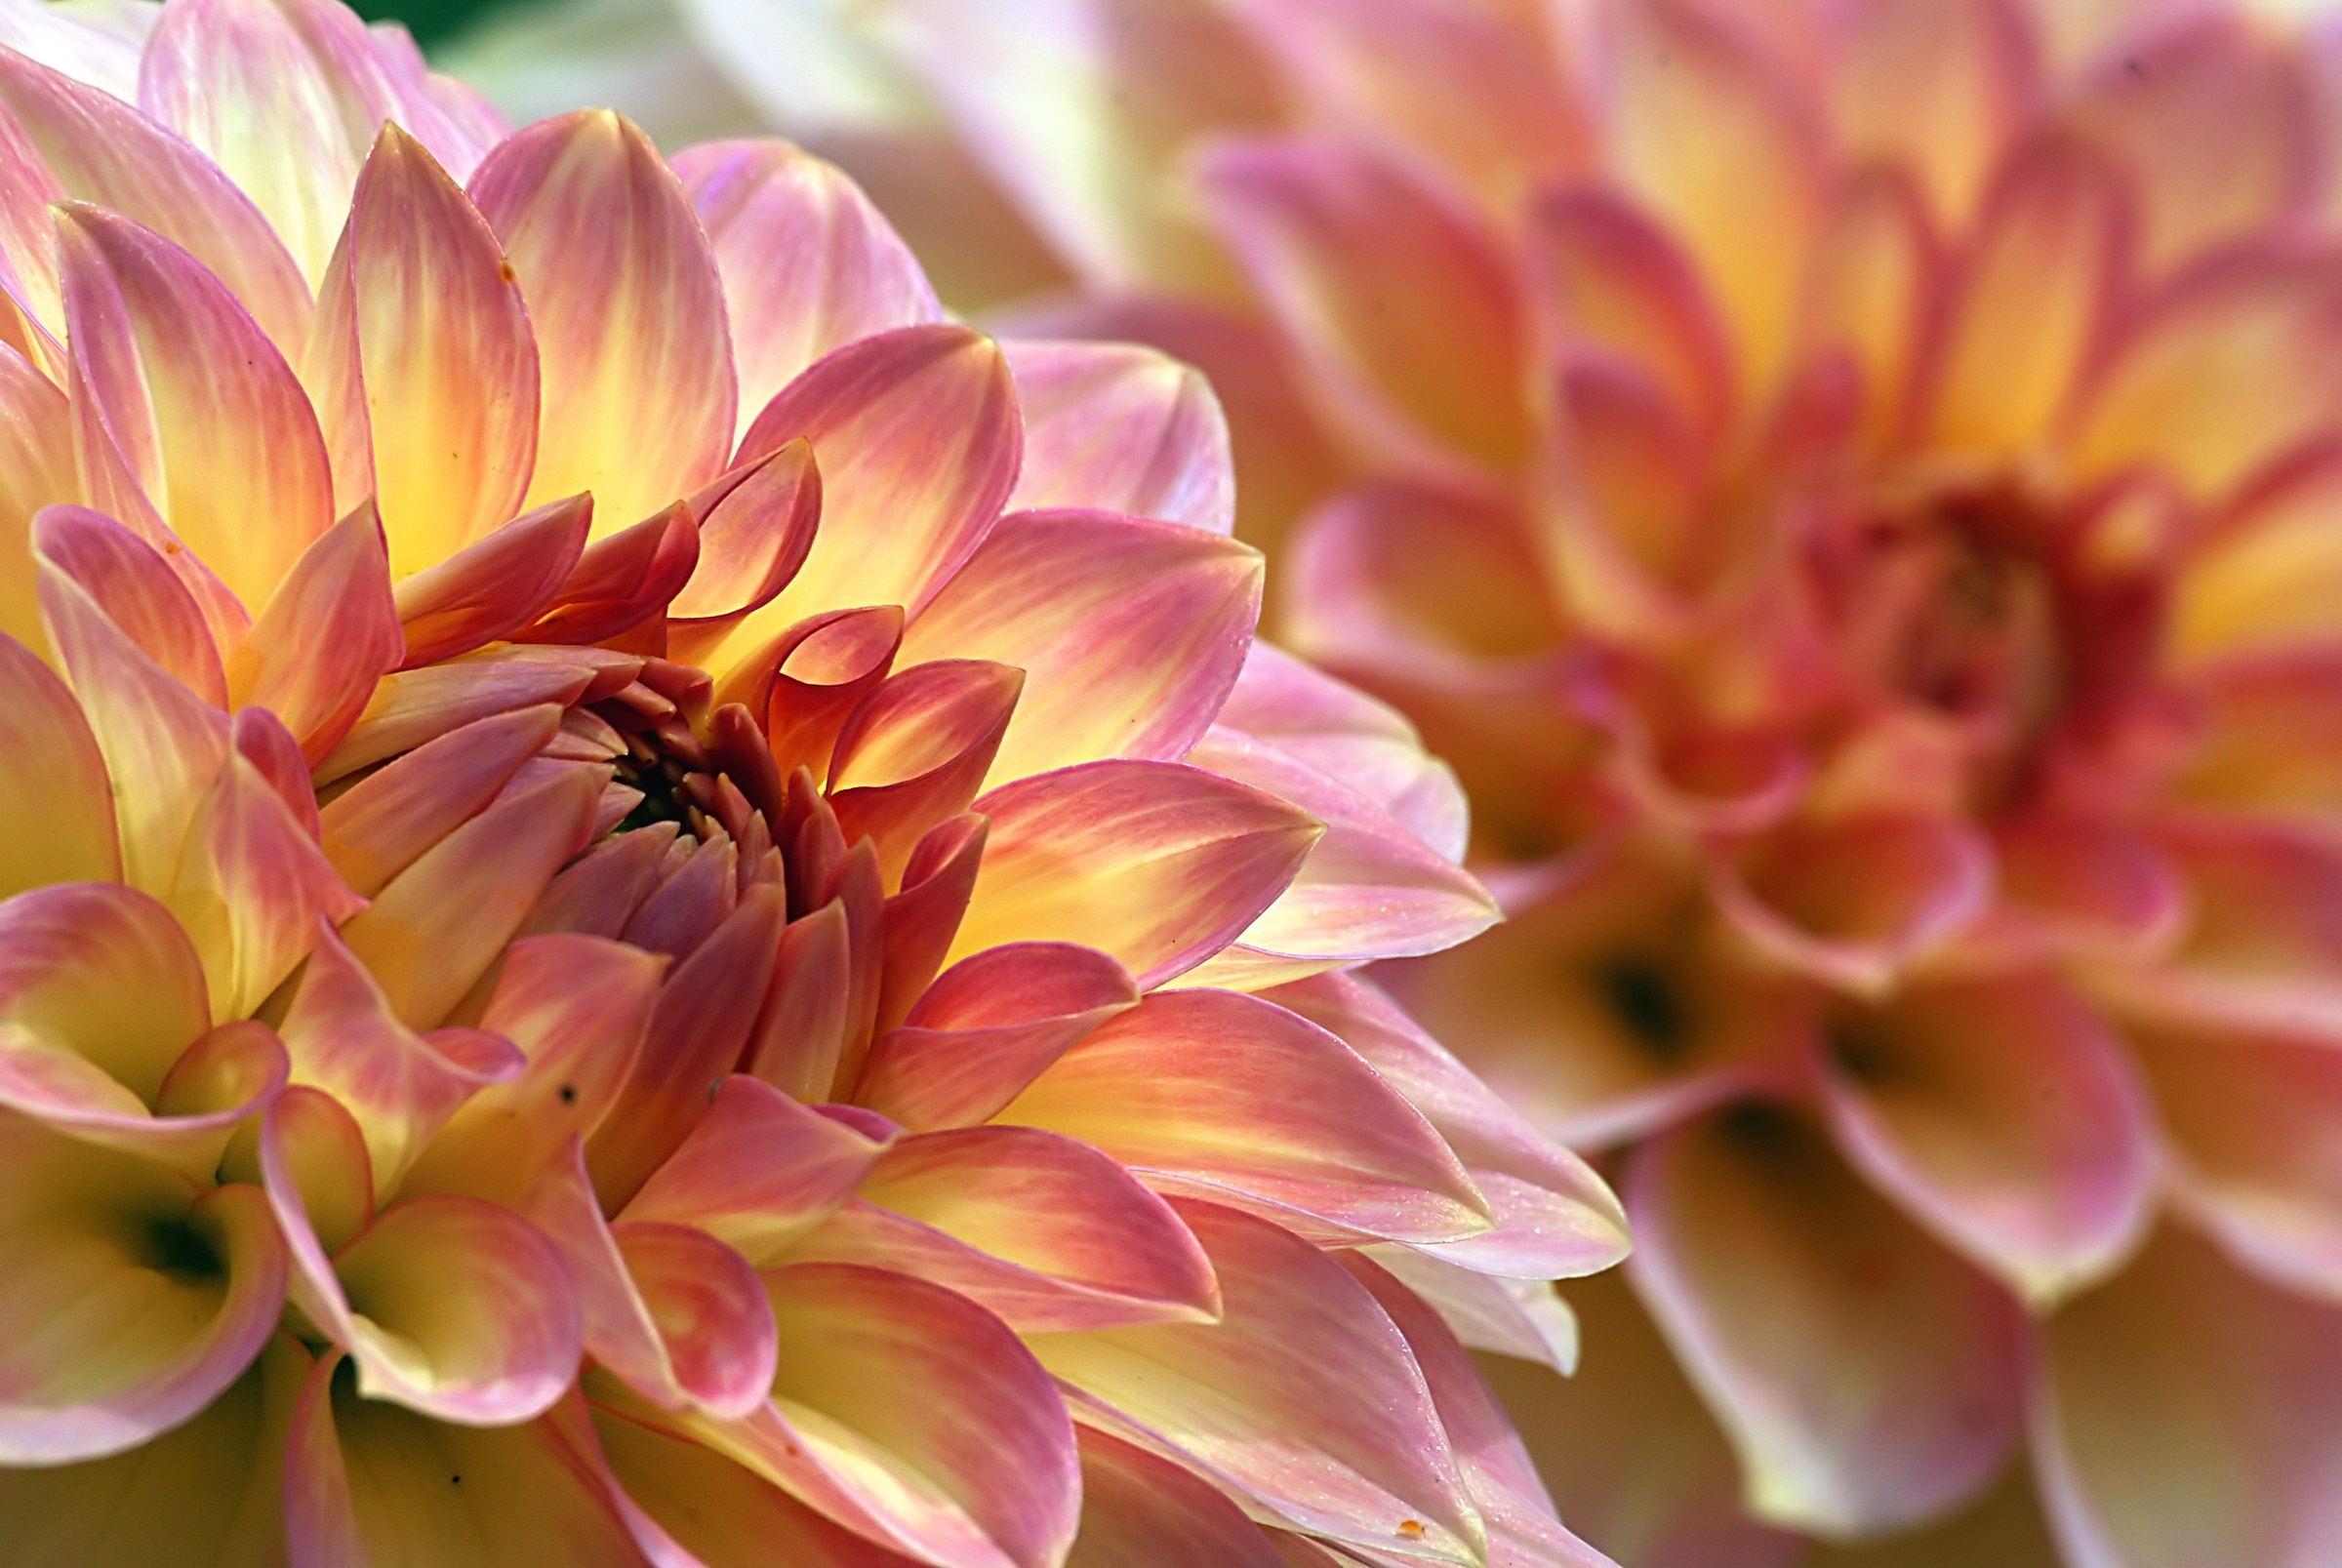
plant, flower, petal, floral, macro, colorful, pink, flora, flowers, close up, dahlia, petals, blossoms, blooms, dahlias, macro photography, oreti adele, flowering plant, daisy family, plant stem, land plant